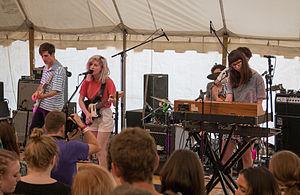
Alvvays est un groupe de rock indépendant canadien, originaire de Toronto, en Ontario. Le groupe est composé de Molly Rankin au chant et à la guitare, Kerri MacLellan au clavier, Alec O'Hanley à la guitare, Brian Murphy à la basse et Phil MacIsaac à la batterie.